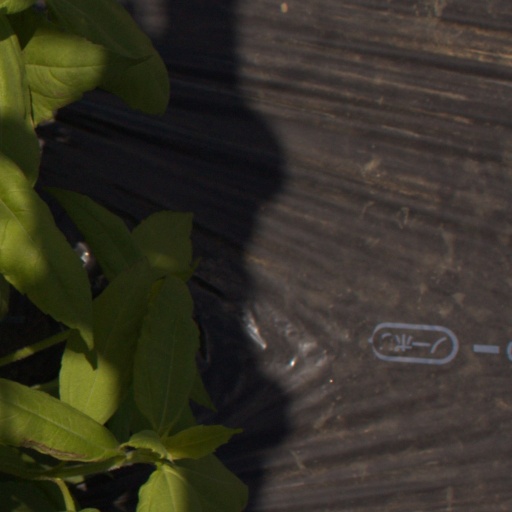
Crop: Jerusalem artichoke